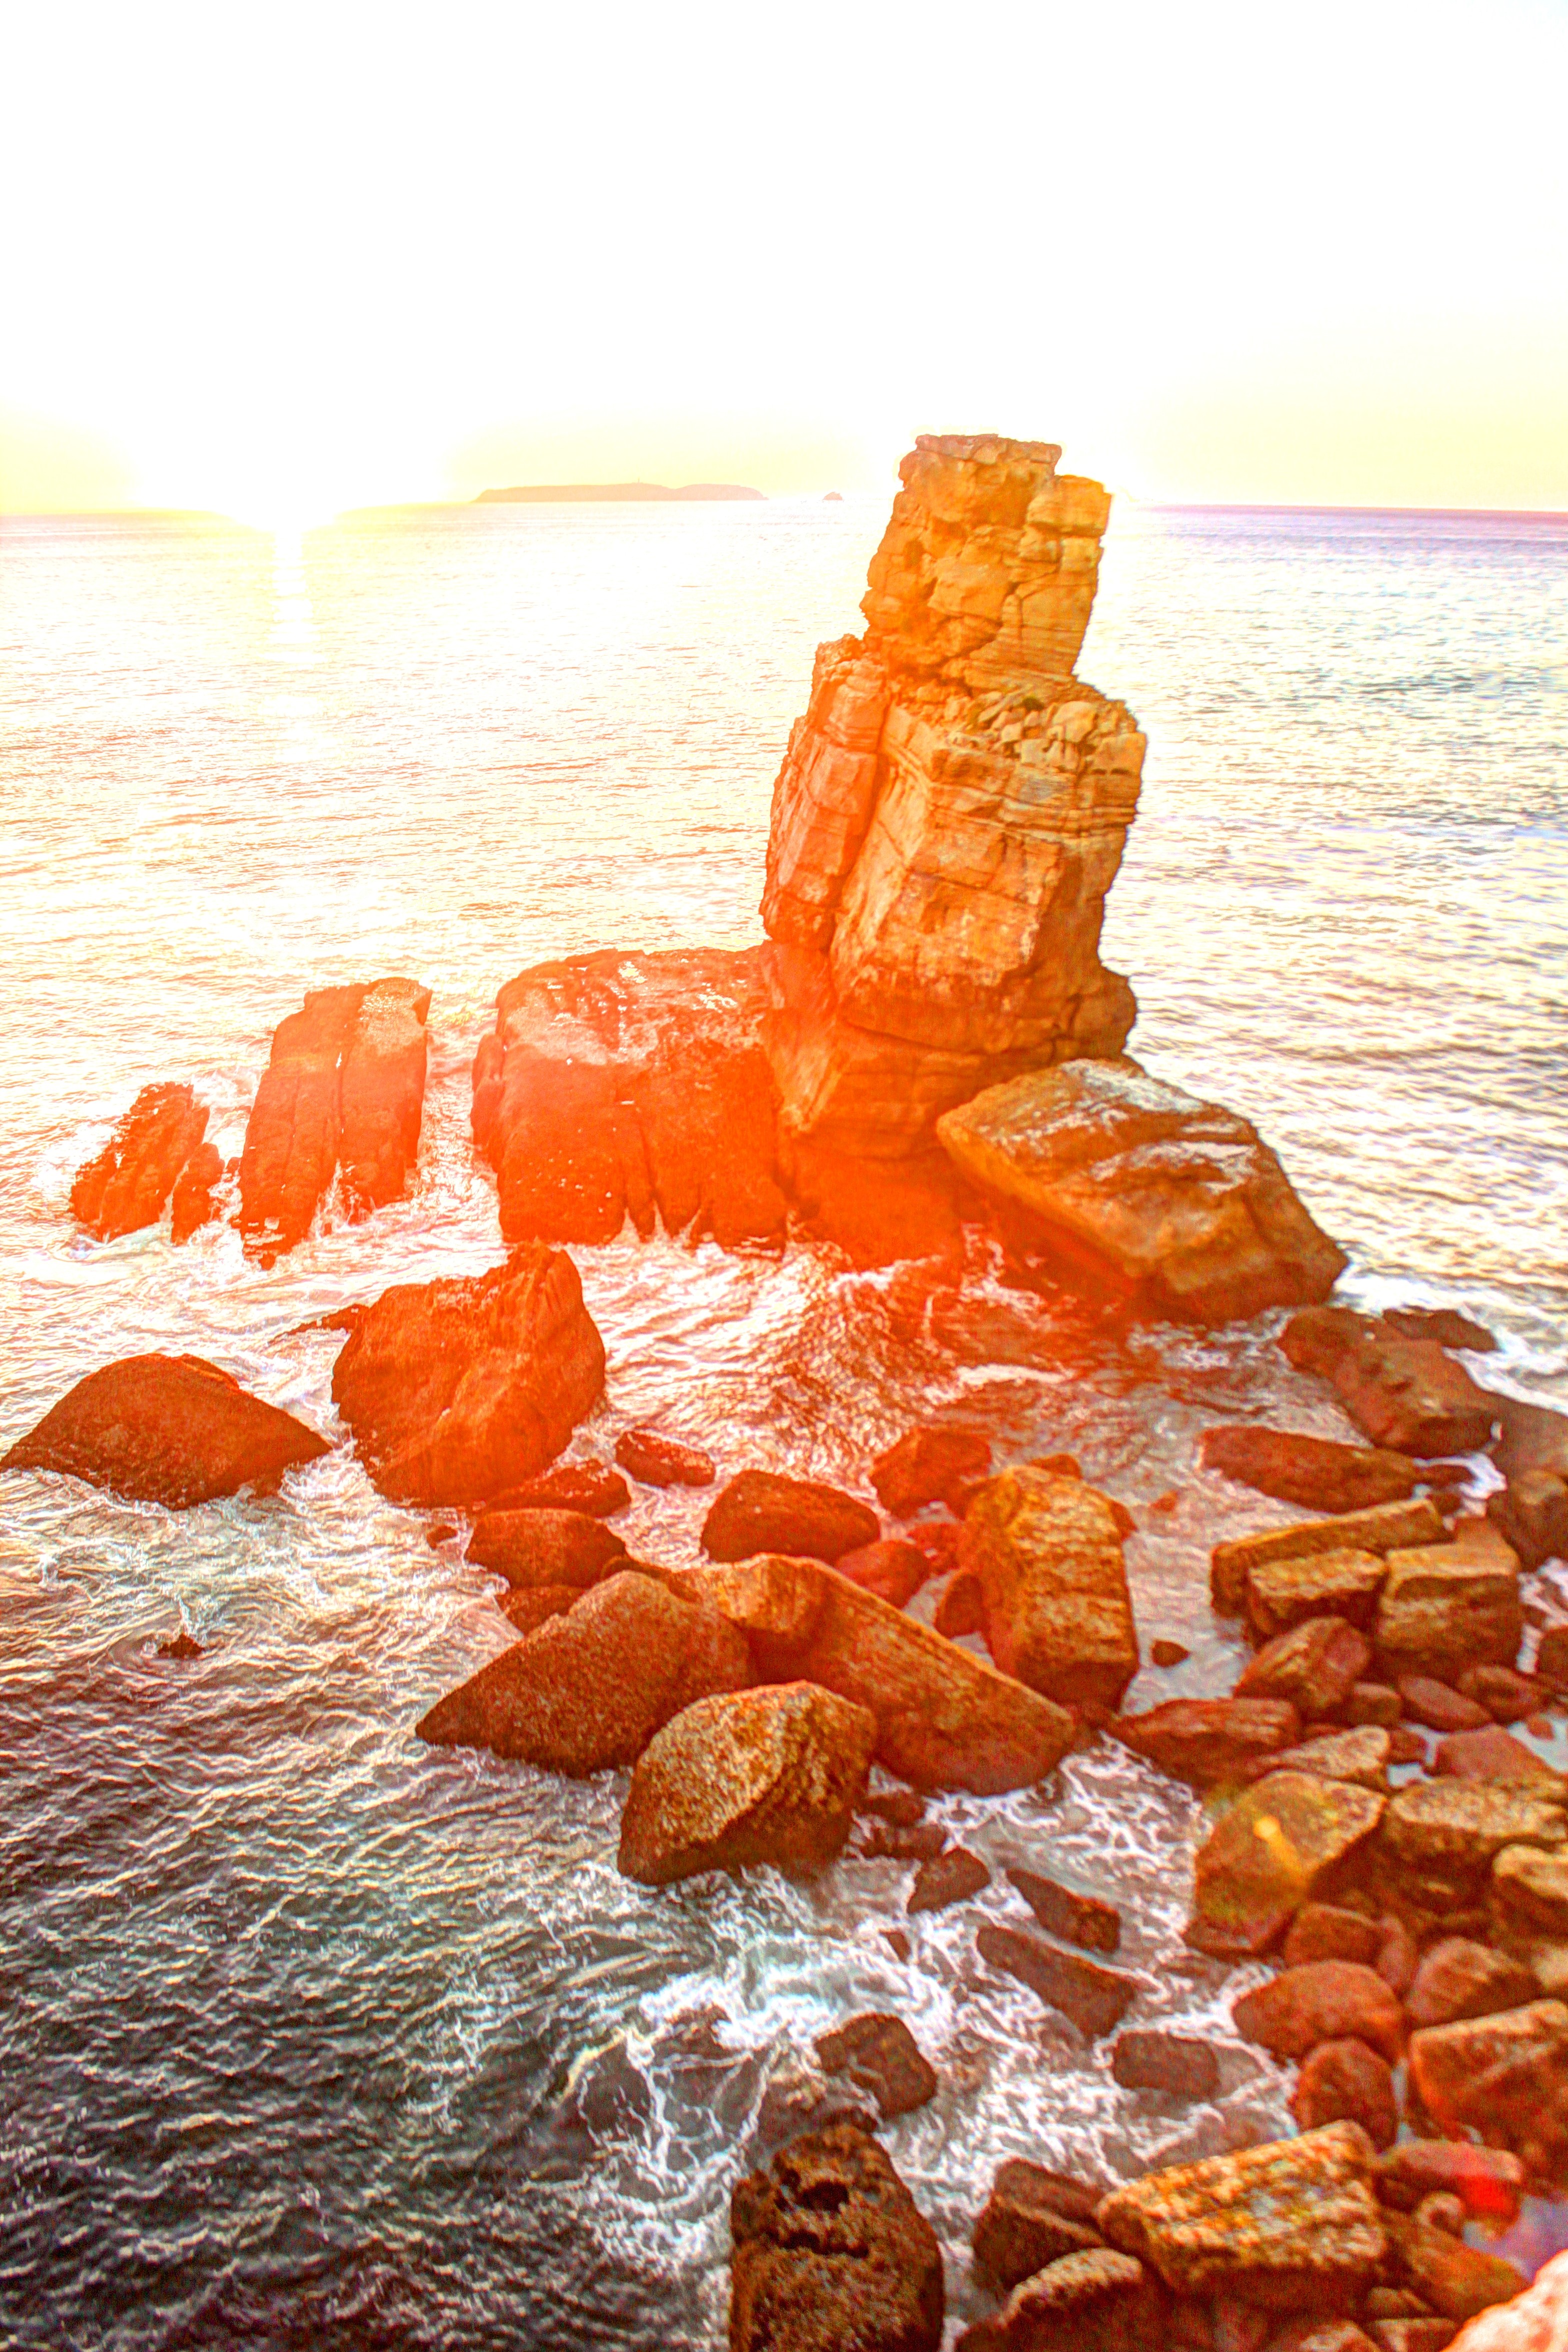
food, produce, material, cool image